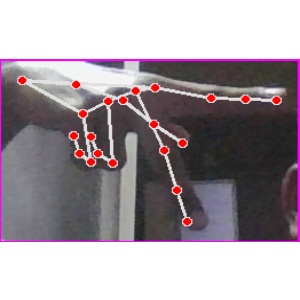
अक्षर: प